Uranium mining

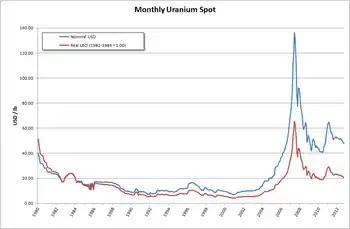
Uranium prices can fluctuate widely, which has an effect on mining companies

In-situ leaching (ISL), also known as solution mining, or in-situ recovery (ISR) in North America, involves leaving the ore where it is in the ground, and recovering the minerals from it by dissolving them and pumping the pregnant solution to the surface where the minerals can be recovered. Consequently, there is little surface disturbance and no tailings or waste rock generated. However, the orebody needs to be permeable to the liquids used, and located so that they do not contaminate ground water away from the orebody.